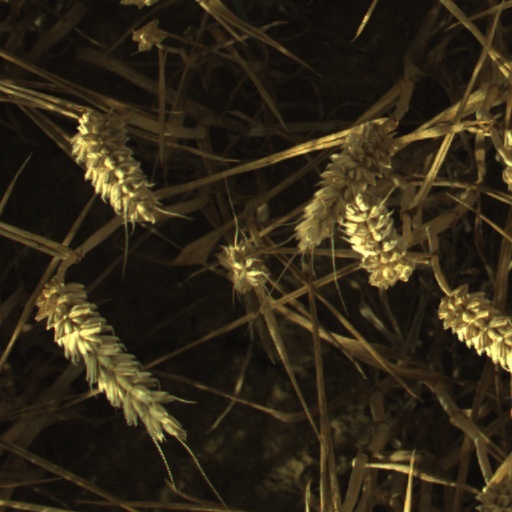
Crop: wheat